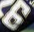
Number: 6